Renault ABx

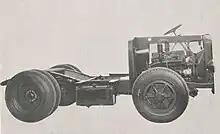
Renault ABG

The ABG was primarily aimed to be used as a tractor unit. The Societé Algerienne des Transports Tropicaux, a company focused on trans-Saharan travel, commissioned ABGs bodied as mixed vehicles with a second row of seats in the cabin, which was lengthened accordingly, making them able to take three to four passengers. The ABG was retired from Renault's lineup in late 1937.